Trudenstein

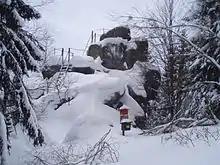
The Trudenstein rocks in winter

The Trudenstein is a rock formation and popular hiker's destination in the Harz Mountains of central Germany. It is located in the federal state of Saxony-Anhalt.